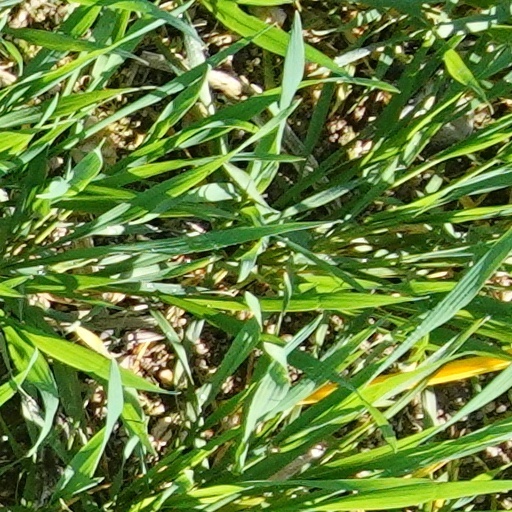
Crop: wheat